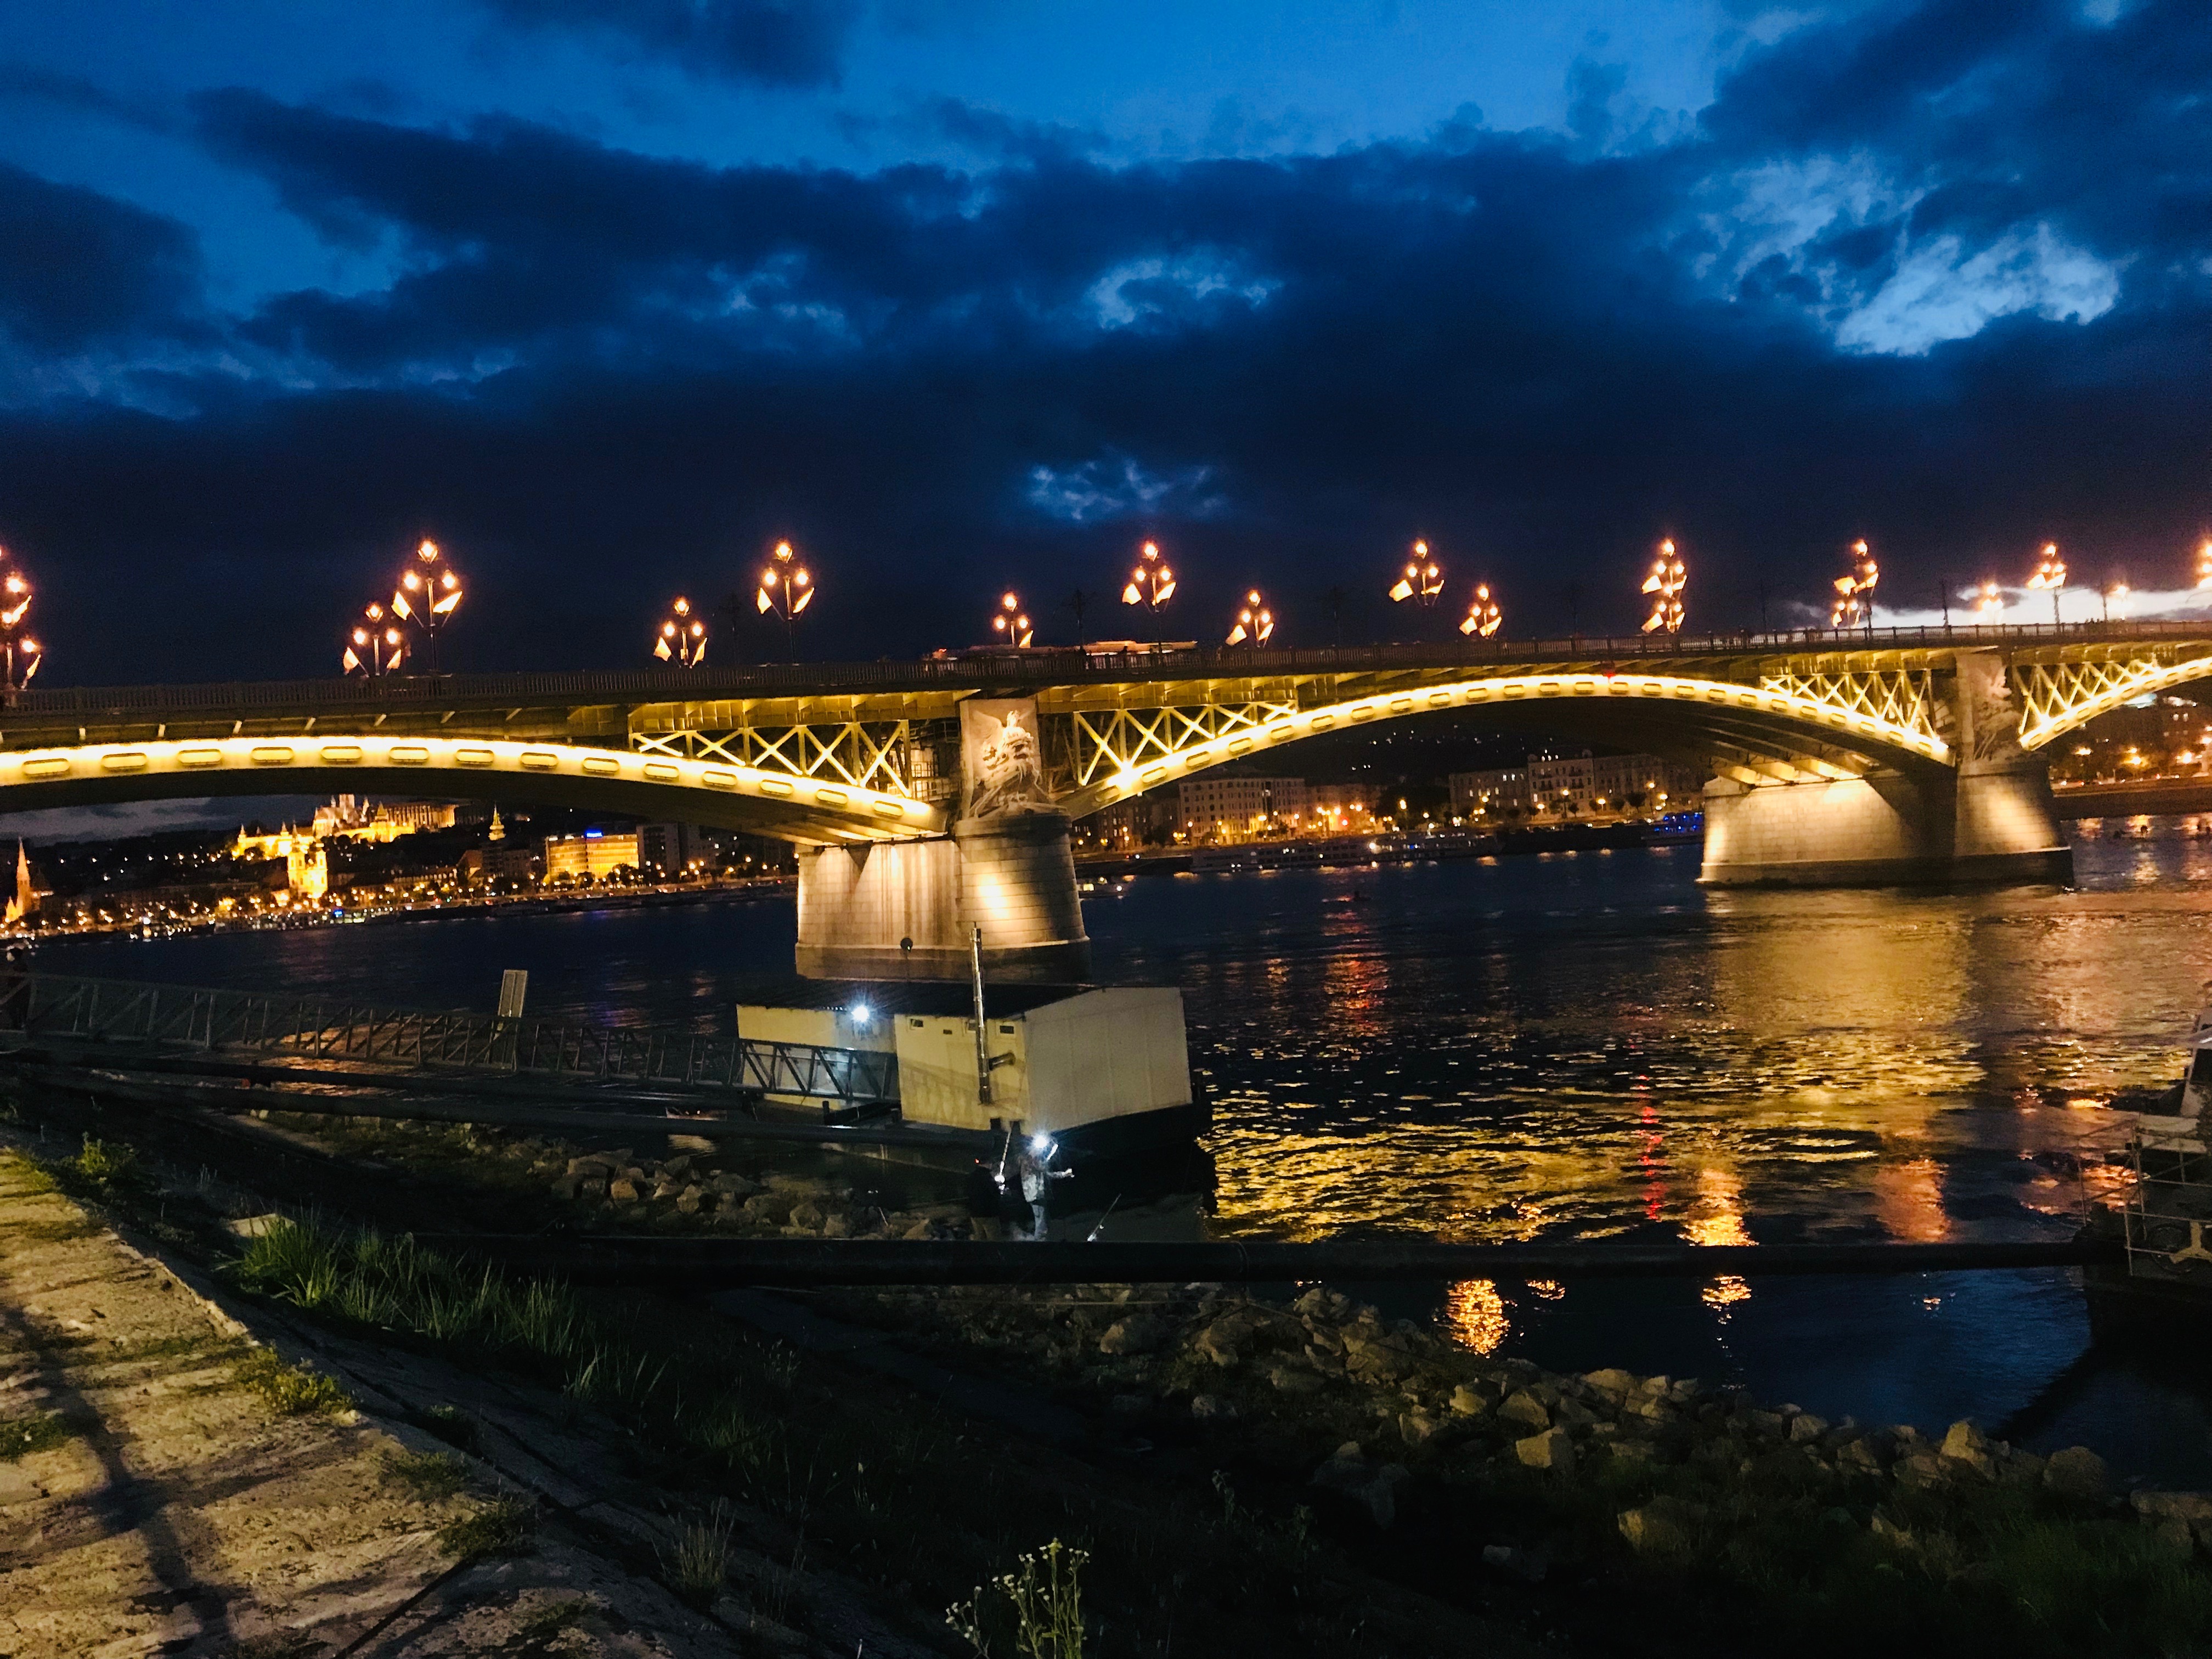
budapest, hungary, capital, tourism, danube embankment, danube, evening, Margate Bridge, margaret bridge, evening lighting, bridge, reflection, waterway, sky, landmark, cityscape, river, night, city, dusk, water, fixed link, metropolis, skyline, cloud, arch bridge, dawn, sunset, horizon, metropolitan area, landscape, computer wallpaper, bank